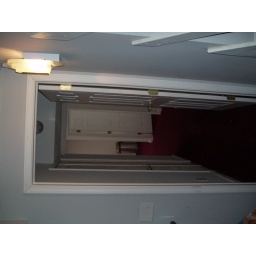
hall from theater room to pool table room in basement